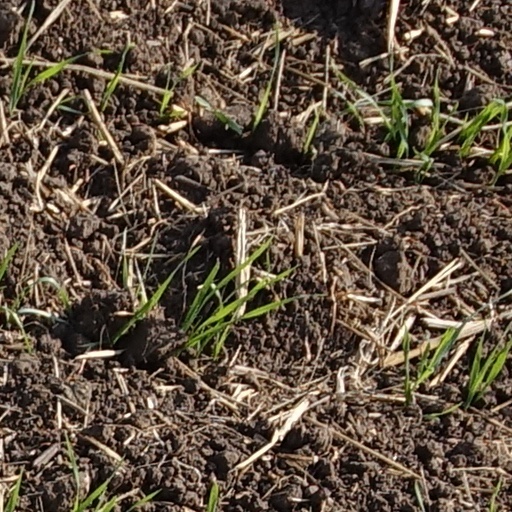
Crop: wheat